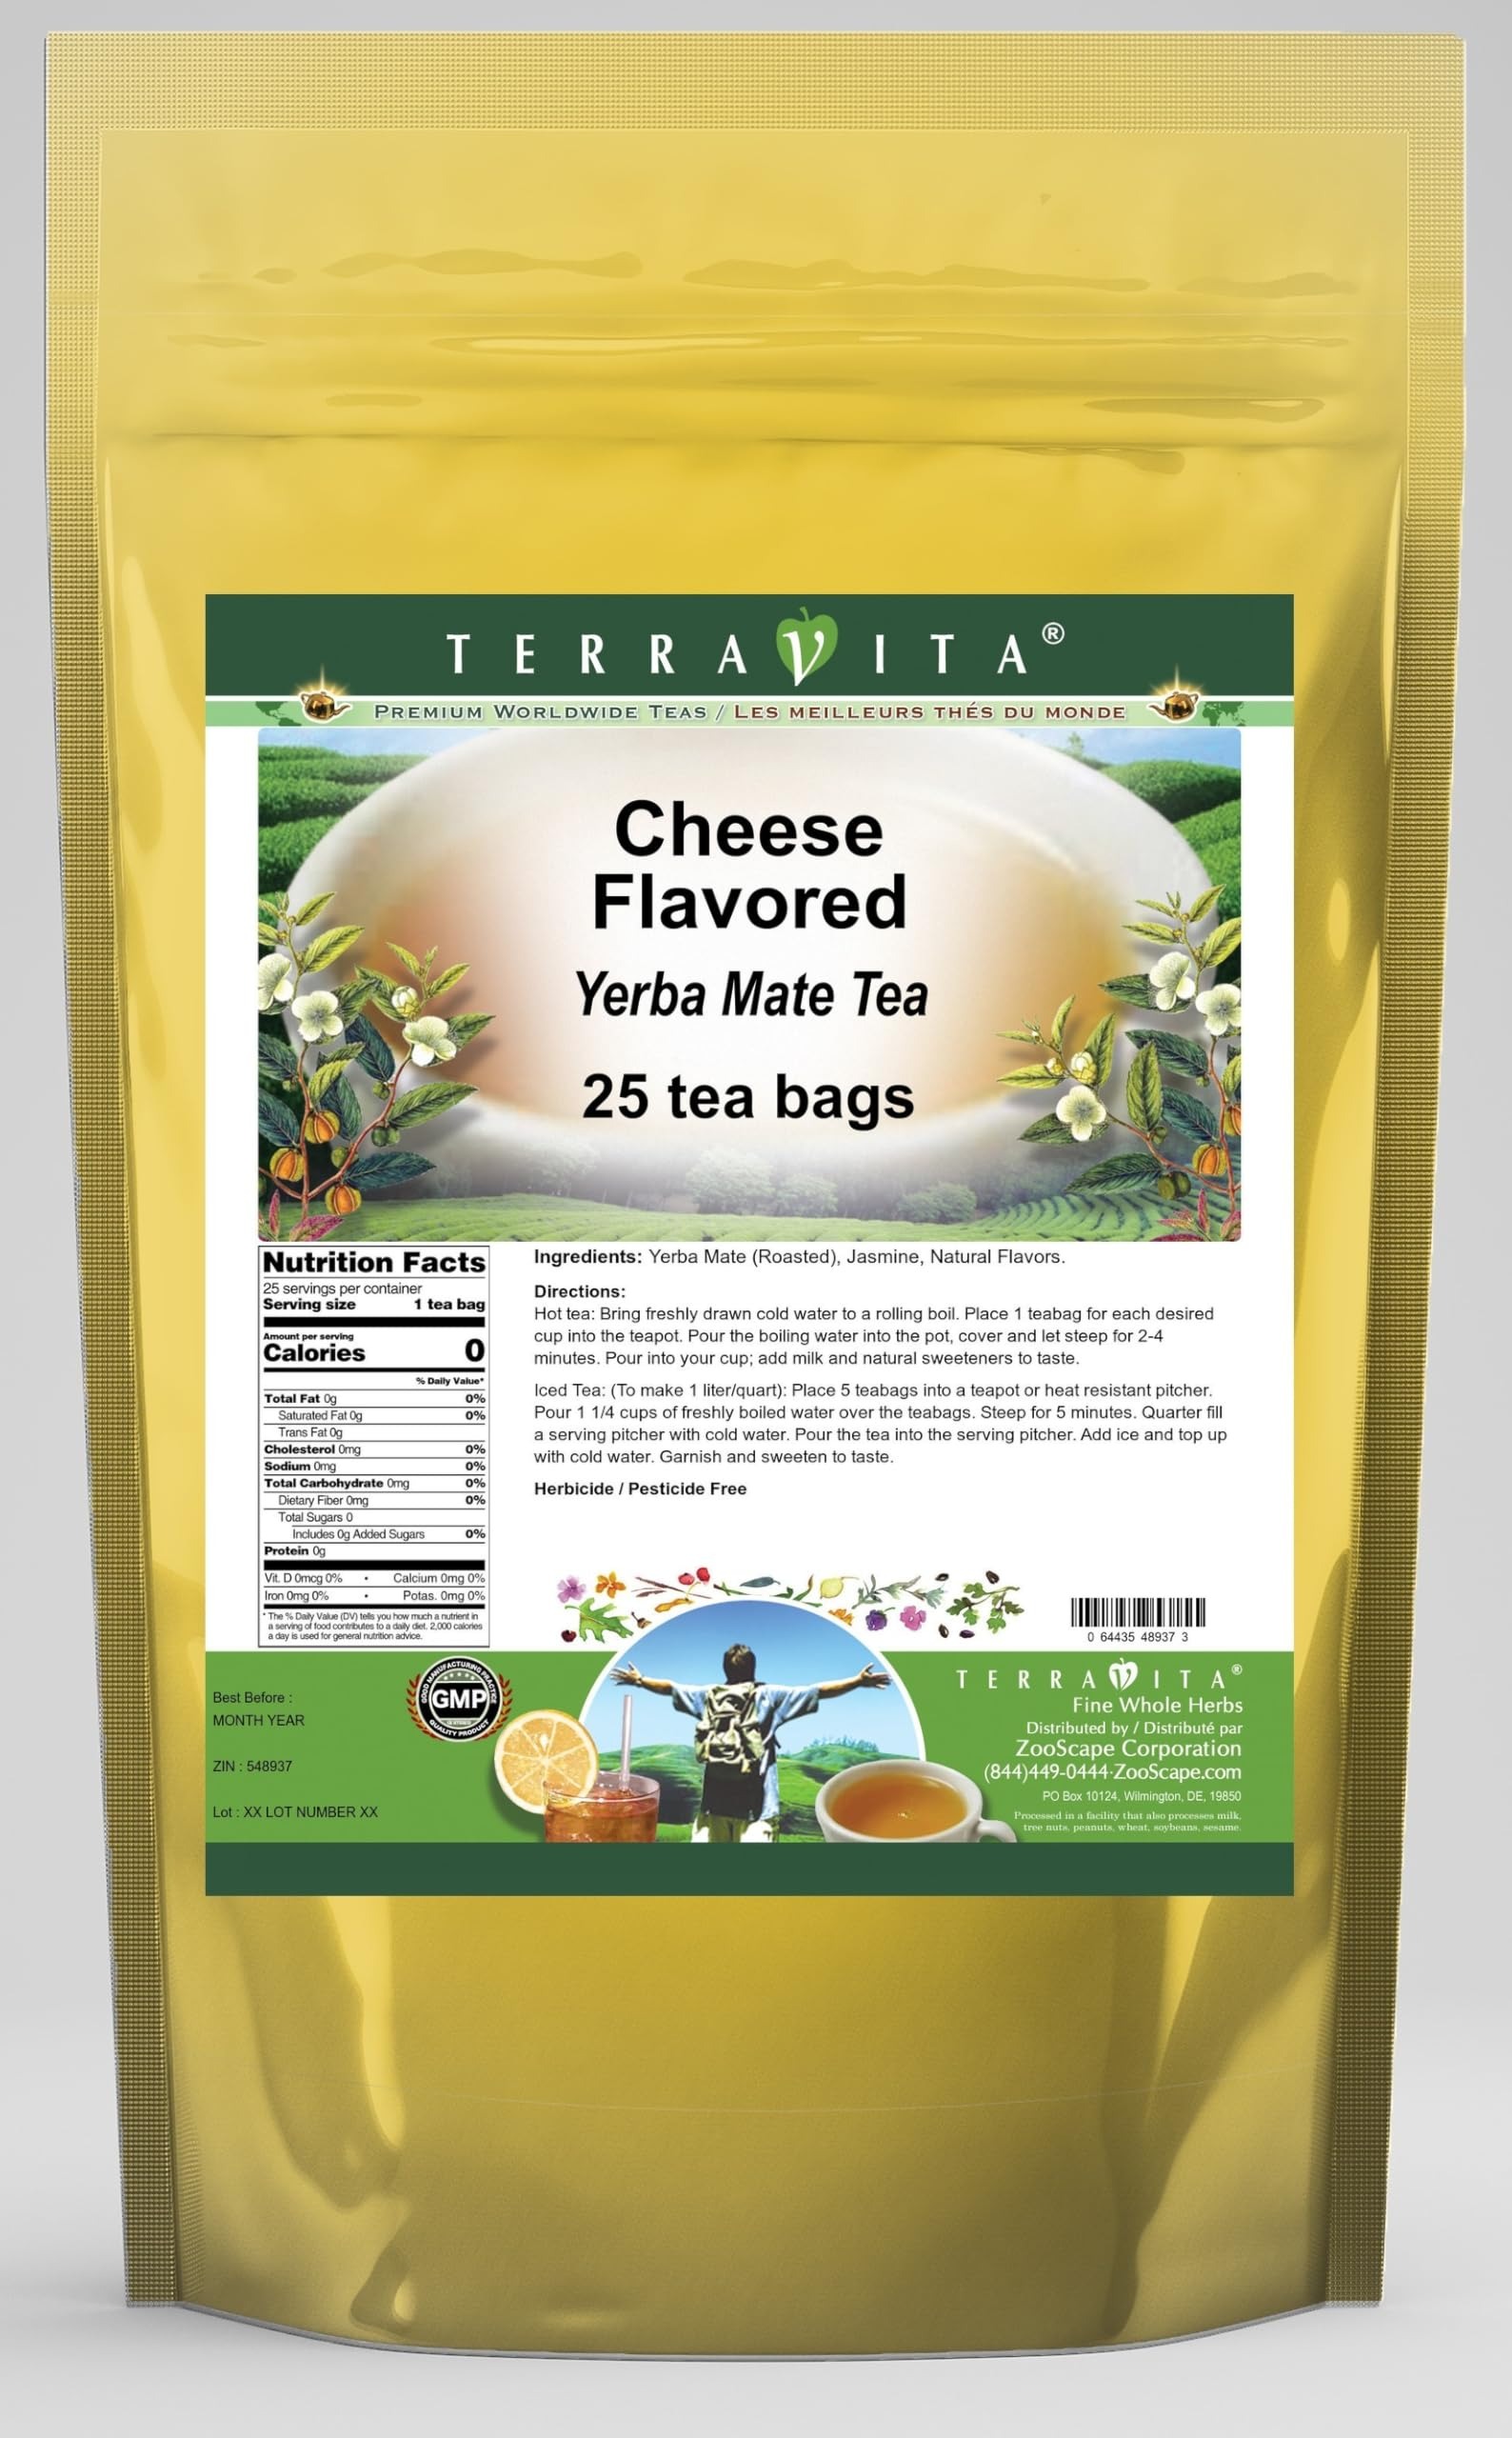
Item Name: Cheese Flavored Yerba Mate Tea (25 tea bags, ZIN: 548937) - 2 Pack
Bullet Point 1: Our Cheese Flavored Yerba Mate tea is a scrumptuous all-natural flavored Yerba Mate coffee substitute with Jasmine that will refresh you with its terrific taste! You will enjoy the earthy and acidity-free Cheese Flavored aroma and flavor again and again! - Ingredients: Yerba Mate, Jasmine and Natural Cheese Flavored Flavor.
Bullet Point 2: No fillers.
Bullet Point 3: Manufacturer: TerraVita
Bullet Point 4: Size: 25 tea bags
Bullet Point 5: Yerba Mate Tea Bags - Packed in a convenient upright pouch!
Product Description: Our Cheese Flavored Yerba Mate tea is a scrumptuous all-natural flavored Yerba Mate coffee substitute with Jasmine that will refresh you with its terrific taste! You will enjoy the earthy and acidity-free Cheese Flavored aroma and flavor again and again! - Ingredients: Yerba Mate, Jasmine and Natural Cheese Flavored Flavor. - Hot tea brewing method: Bring freshly drawn cold water to a rolling boil. Place 1 teabag for each desired cup into the teapot. Pour the boiling water into the pot, cover and let steep for 2-4 minutes. Pour into your cup; add milk and natural sweeteners to taste. - Iced tea brewing method: (To make 1 liter/quart): Place 5 teabags into a teapot or heat resistant pitcher. Pour 1 1/4 cups of freshly boiled water over the teabags. Steep for 5 minutes. Quarter fill a serving pitcher with cold water. Pour the tea into the serving pitcher. Add ice and top up with cold water. Garnish and sweeten to taste. - TerraVita is an exclusive line of premium-quality, natural source products that use only the finest, purest and most potent ingredients found around the world. TerraVita is hallmarked by the highest possible standards of purity, potency, stability and freshness. All of our products are prepared with the highest elements of quality control, from raw materials through the entire manufacturing process, up to and including the moment that the bottles or bags are sealed for freshness and shipped out to you. Our highest possible standards are certified by independent laboratories and backed by our personal guarantee. - TerraVita exists to meet and ensure your family's health and wellness without the harmful effects of chemicals and health products. We strive to make all of our products affordable and reliable and are constantly searching the market to maintain
Value: 50.0
Unit: Count

Price: 37.63